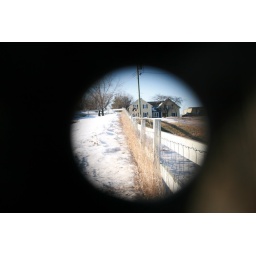
a hole in a sign facing my house